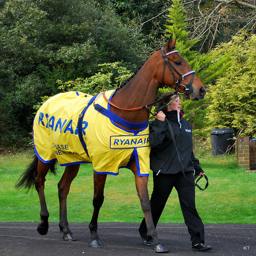
A woman walking a brown horse down a road near a lush green field.
A race horse in a yellow blanket being led by a trainer.
A woman leading a horse in a blanket
A horse with a cover over it being carried along by a woman.
a woman is walking her horse down a sidewalk